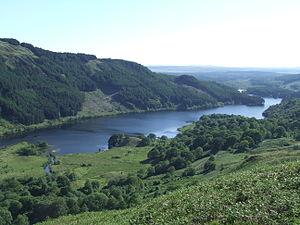
La Région des lacs du Jura français est une petite partie du centre du département du Jura caractérisée par l'abondance de ses plans d'eau naturels : on recense en effet une quinzaine de ces lacs essentiellement d'origine glaciaire de taille diverse, de 230 ha pour le plus grand, le lac de Chalain, à moins de 5 ha pour les plus petits. Le site des sept lacs, situé entre le Pic de l'Aigle et les cascades du Hérisson a reçu le qualificatif de « Petite Écosse » par Charles Nodier en 1825, dans le tome III des Voyages pittoresques et romantiques dans l'ancienne France.